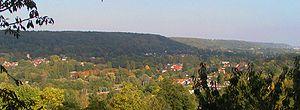
Gif-sur-Yvette est une commune française du département de l’Essonne en région Île-de-France. Elle est le bureau centralisateur du canton éponyme. Elle est située à vingt-quatre kilomètres au sud-ouest de Paris.